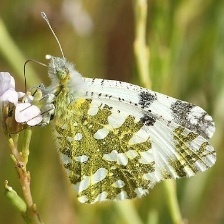
Species: EASTERN DAPPLE WHITE
Butterfly family (ImageNet category): cabbage_butterfly